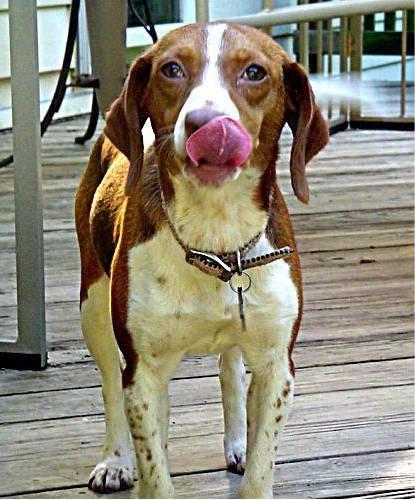
dog